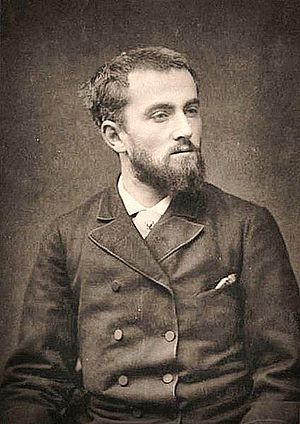
Norbert Gœneutte
Norbert Gœneutte var en fransk maler og raderer.